Anisodactylini

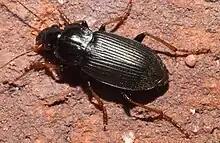
"Amphasia sericea", Oklahoma

Anisodactylini is a tribe of ground beetles in the family Carabidae. There are more than 30 genera and 380 described species in Anisodactylini.